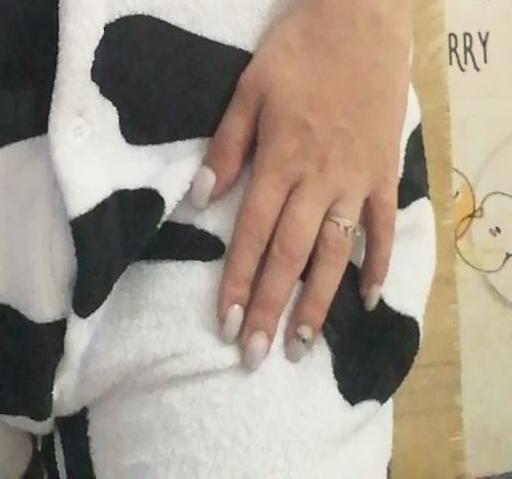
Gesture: no_gesture